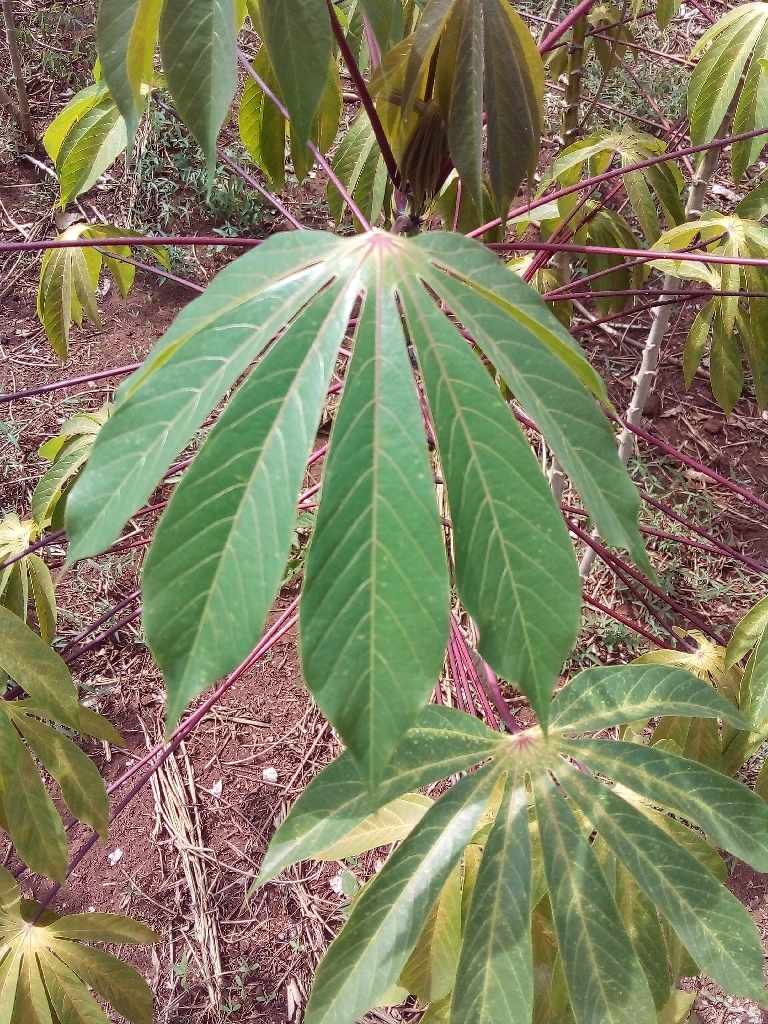
Label: healthy